List of guinea pig breeds

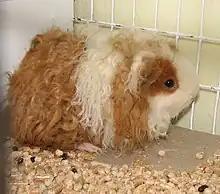
Texel guinea pig

Texel guinea pigs originated in Britain in the 1980s, and are a crossbreed between the Silkie and the British Rex. They were officially recognised by the American Cavy Breeders Association in 1988.